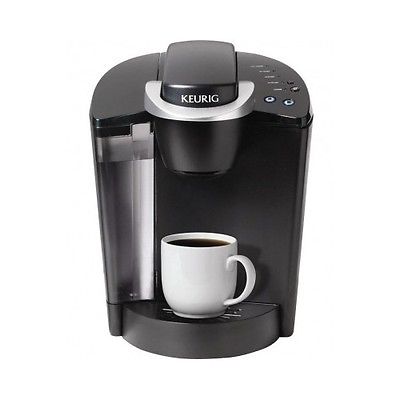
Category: coffee maker